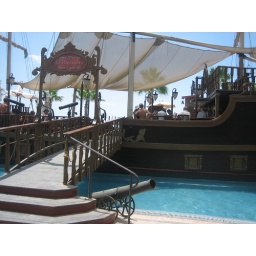
The poolside pirate ship bar at a nearby resort in Cabo San Lucas, Mexico.